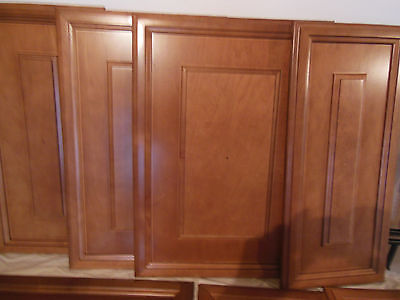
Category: cabinet